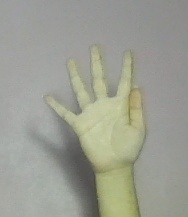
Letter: sheen